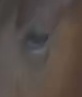
Face region: eyes (orbital_tightening_and_eye_area)
Pain indicator: moderately_present